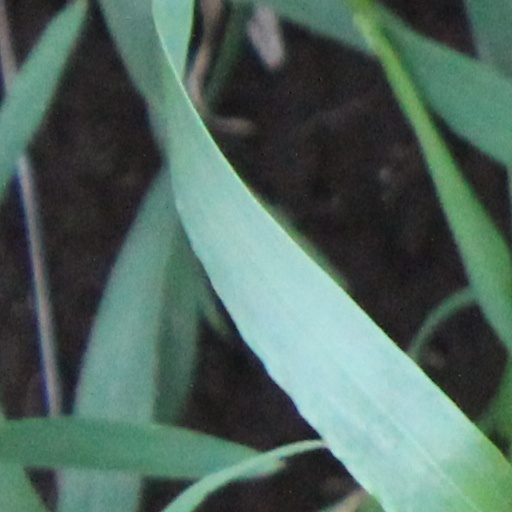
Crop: wheat